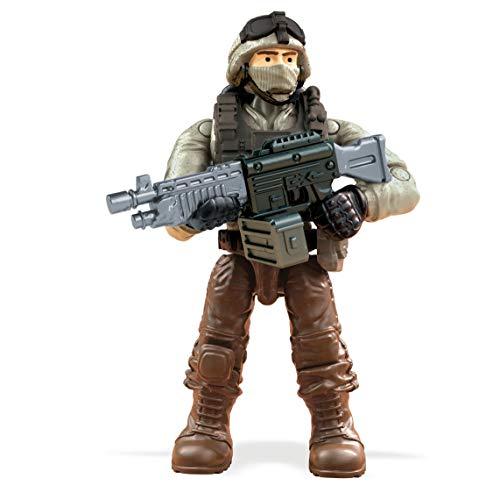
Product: Mega Construx Call Of Duty, Assault Drone
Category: Toys & Games | Building Toys
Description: Buildable Assault Drone with rotating machine gun and rolling treads.
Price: $9.93
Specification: ProductDimensions:1.8x8x6inches|ItemWeight:3.52ounces|ShippingWeight:3.52ounces(Viewshippingratesandpolicies)|ASIN:B07FWC72JX|Itemmodelnumber:FXW79|Manufacturerrecommendedage:10-14years